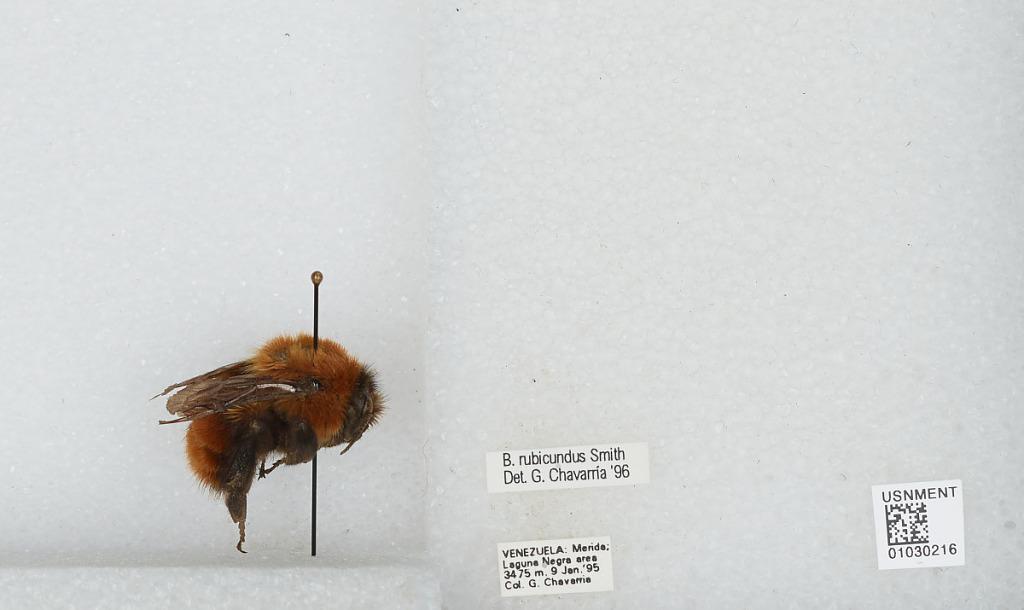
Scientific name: Bombus (Rubicundobombus) rubicundus Smith
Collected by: G. Chavarria
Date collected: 1995-1-9
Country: Venezuela, Bolivarian Republic of
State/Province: Merida
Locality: Laguna Negra area